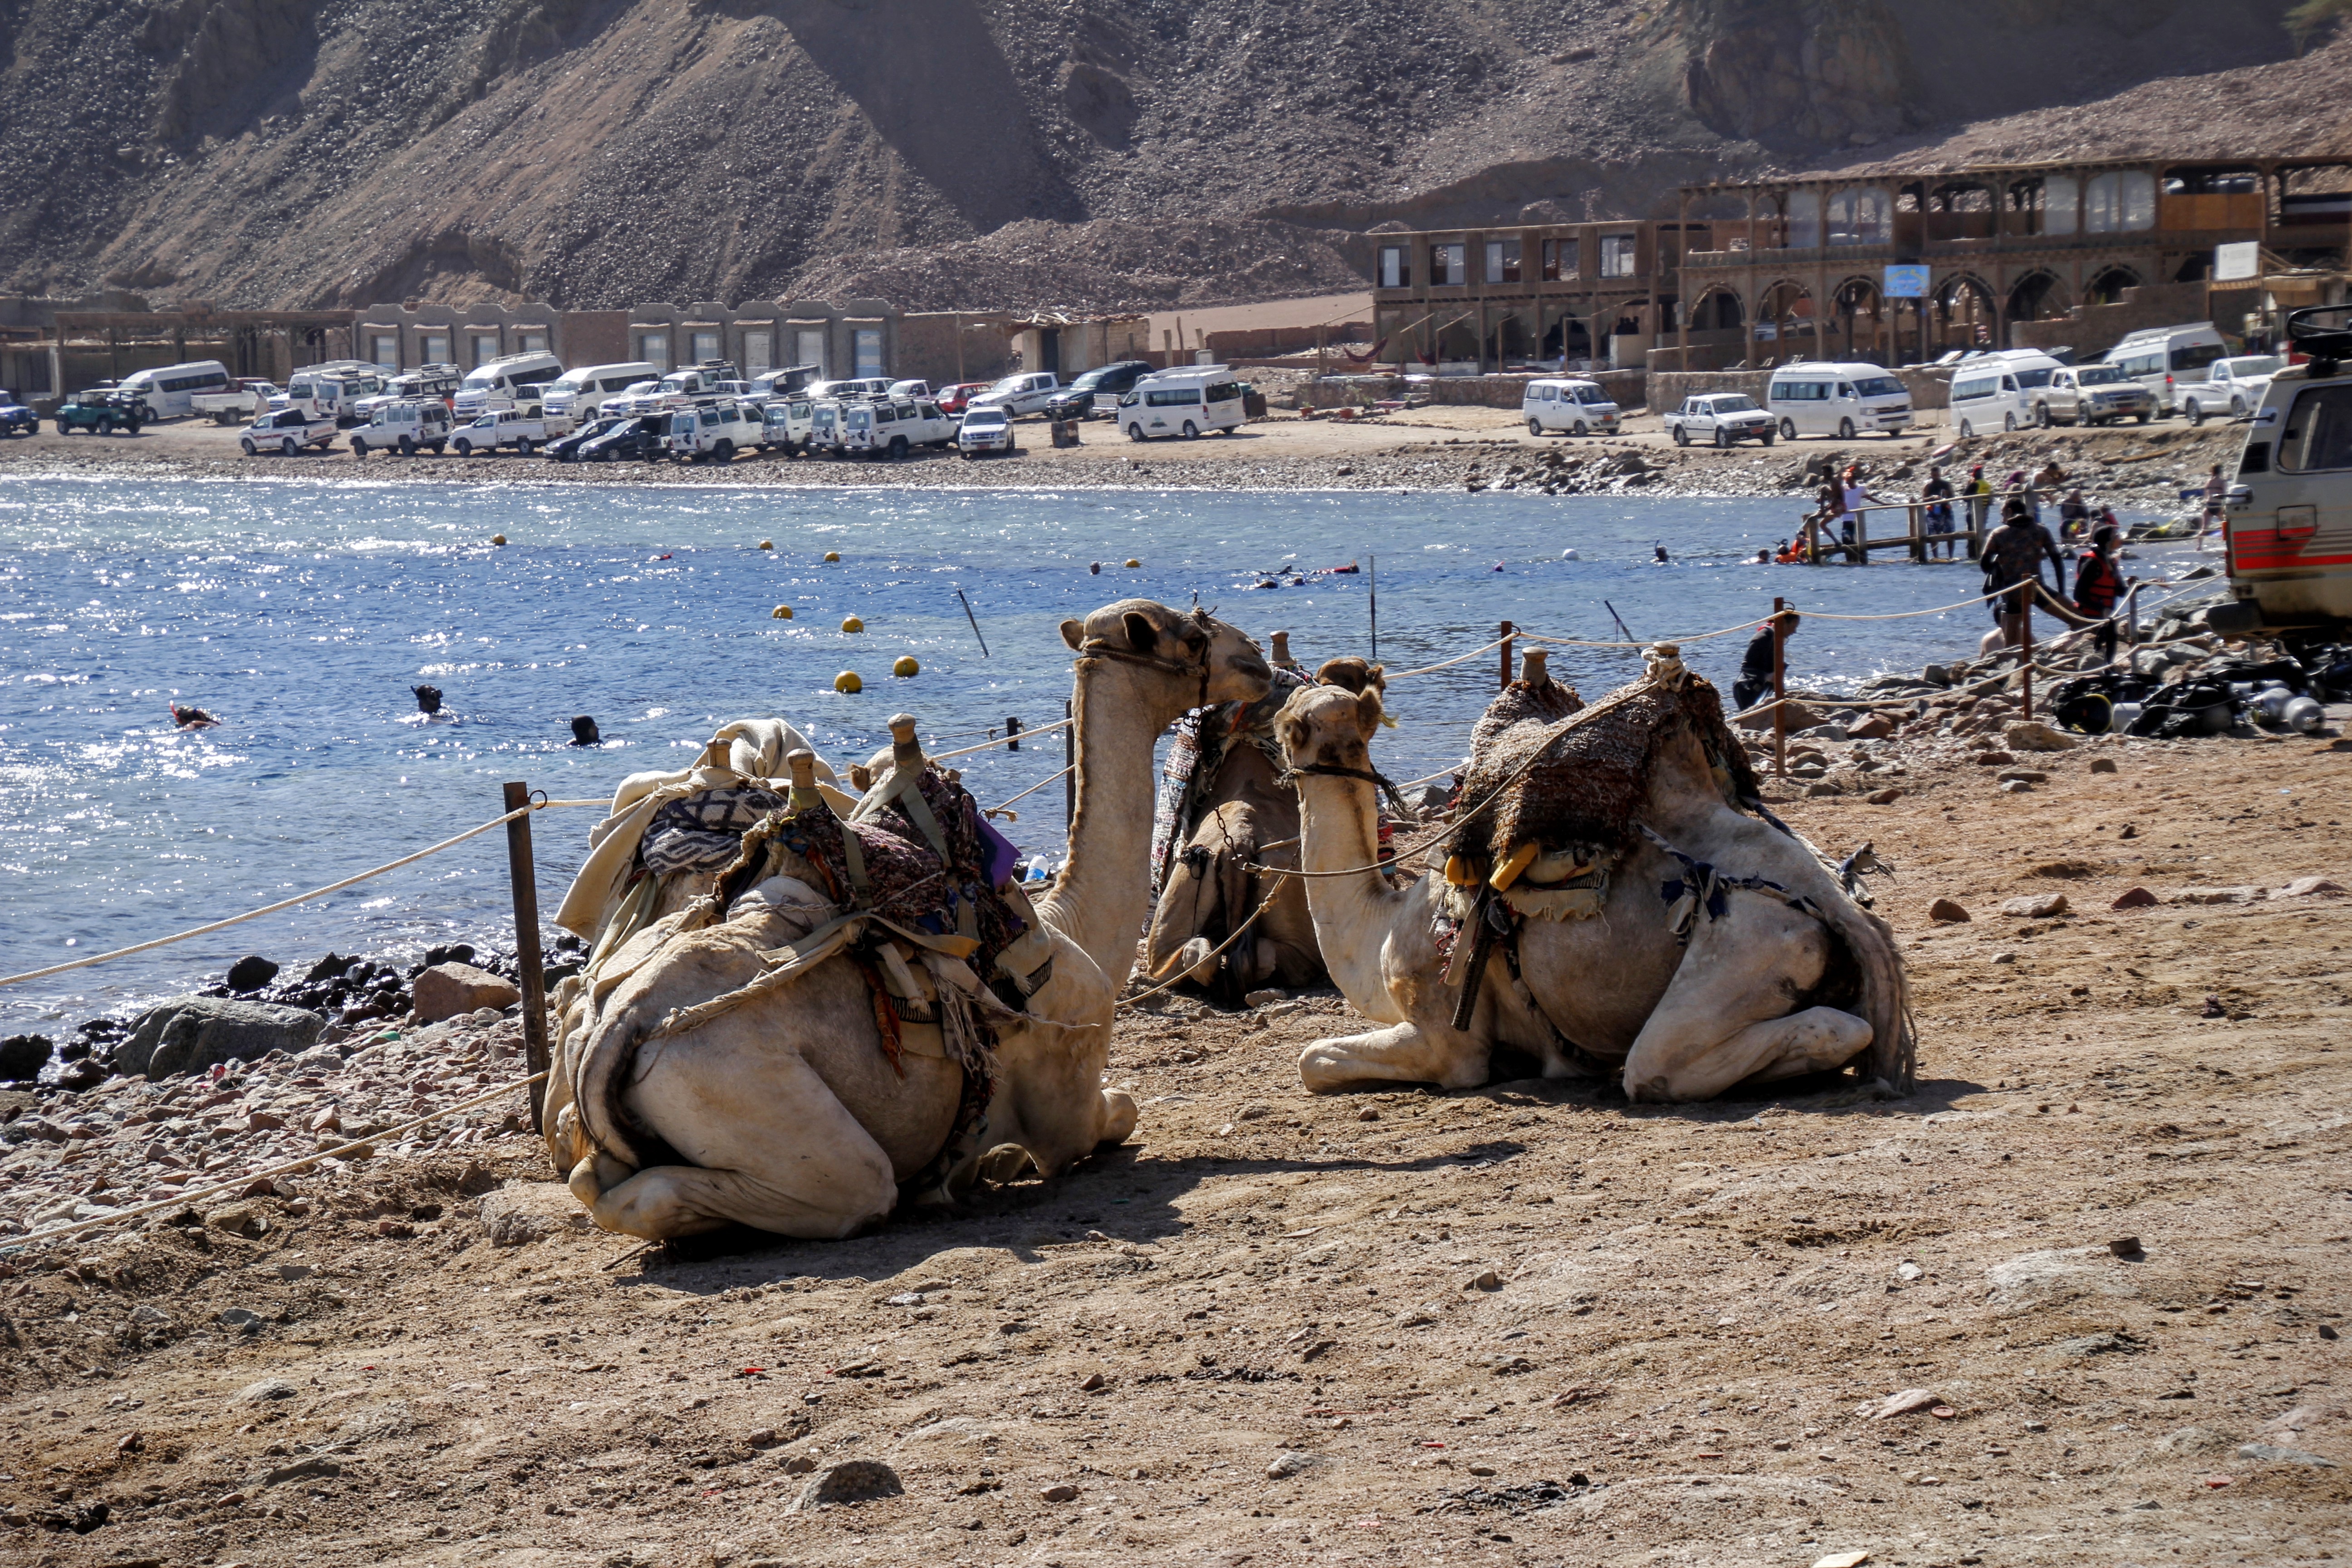
sand, view, diving, wildlife, camel, relax, mud, africa, egypt, snorkeling, blue hole, camel like mammal, dromedaries